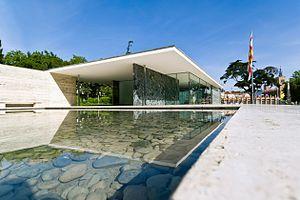
L'Architecture moderne ou Mouvement moderne naît du passage progressif de la campagne à la ville dans un contexte de changements techniques, sociaux et culturels liés à la révolution industrielle. Les conséquences se font sentir dans la construction et l'urbanisme entre la fin du XVIIIᵉ siècle et le début du XIXᵉ siècle et plus précisément dans l'après guerre après Waterloo. Puis une ligne cohérente de pensée se produit pour la première fois en Angleterre avec William Morris en 1860 mais le point crucial du processus qui met la théorie et la pratique face à la réalité est atteint par Walter Gropius en 1919 quand il ouvre le Bauhaus de Weimar. C'est à ce moment que l'on peut parler au sens strict du terme de mouvement moderne.